Rob Thomas (writer)

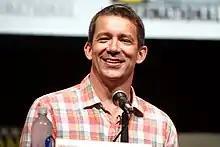
Thomas at San Diego Comic-Con in 2013

Thomas began publicly discussing a possible "Veronica Mars" film in 2009. He eventually got permission from Warner Brothers to make the film, with crowdsourced financing, if he were able to raise more than $2 million. On March 13, 2013, he posted a Kickstarter page for the film, and by 6 PM Pacific Time on the first day, the appeal had already raised over $2 million in pledges. The Kickstarter appeal eventually raised $5.7 million before its April 13 ending. The project set a Kickstarter record for the most backers, with 88,000 people contributing funds. The resulting film, "Veronica Mars", was directed and co-written by Thomas, and released in March 2014; it received positive reviews, and earned $3.5 million. Thomas also co-wrote two Veronica Mars novels which were published by Vintage Books after the film's release; the novels depict events occurring after those of the film.